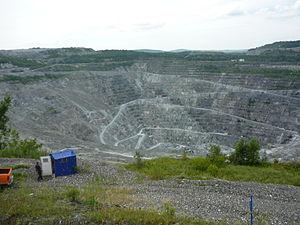
Mine Jeffrey à Asbestos au Québec. Dimensions du cratère
Le Chemin des Cantons est une route touristique de la région touristique des Cantons-de-l'Est au Québec.